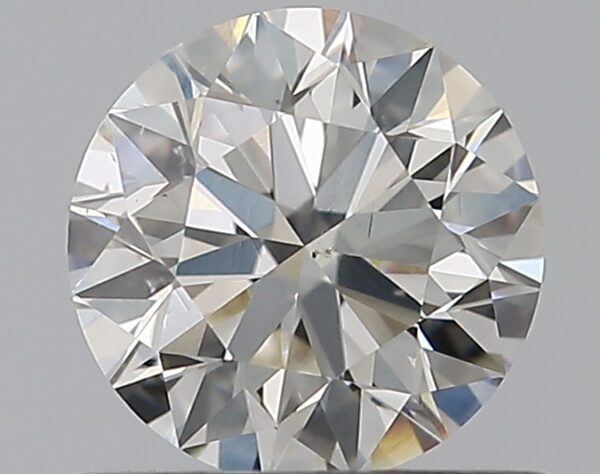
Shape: round
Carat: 0.55
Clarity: VS2
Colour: I
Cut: EX
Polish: EX
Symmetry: EX
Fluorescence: M
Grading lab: GIA
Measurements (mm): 5.21 x 5.22 x 3.26